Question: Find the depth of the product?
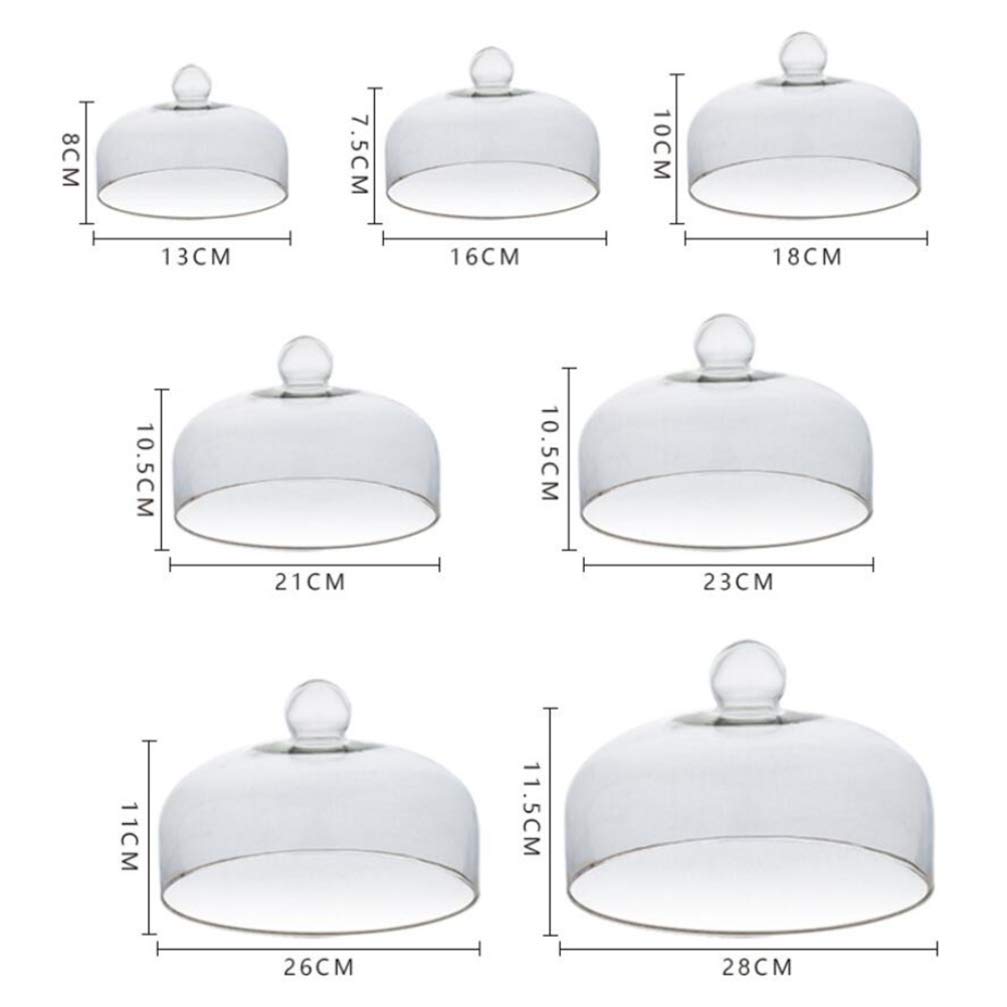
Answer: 10.5 centimetre